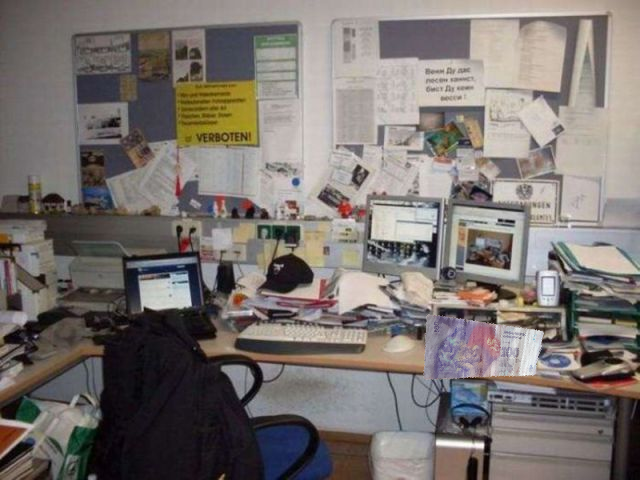
Denominación: 100